Question: Please indicate a possible affordance area of the book that can be used for holding
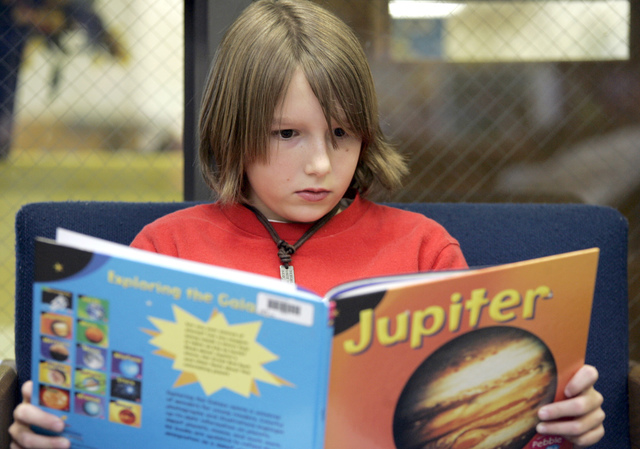
Answer: [24.5, 217, 611.5, 449]